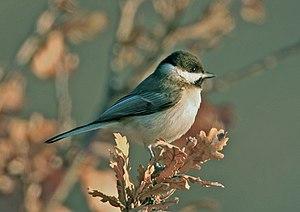
La Mésange lugubre est une espèce de passereaux de la famille des paridés. C'est la plus rare des mésanges européennes.